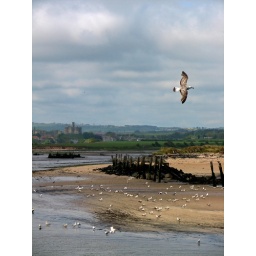
The river Coquet with warkworth castle in the background